The Canadian

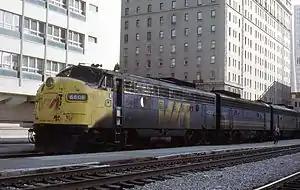

Via Rail, a federal crown corporation, formally assumed responsibility for CP's passenger services on October 29, 1978, although the Via identity was not assumed by the trains themselves until the following summer. Following the takeover by Via, the "Canadian" became the company's premier transcontinental train, and initially operated over its old CP route. It was supplemented by the former CN "Super Continental", which operated over the parallel, but more northerly, CN route. The "Canadian" continued to be operated in two sections east of Sudbury and provided daily service west to Vancouver and east to Toronto and Montreal.